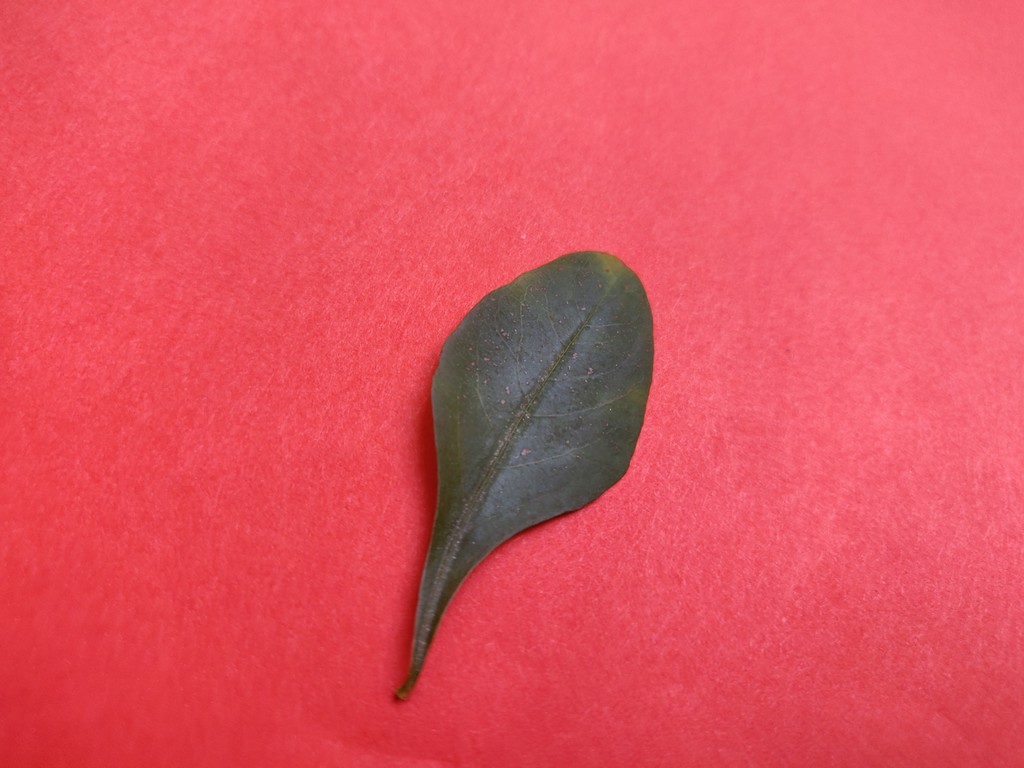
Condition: Unhealthy
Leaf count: single
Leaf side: front